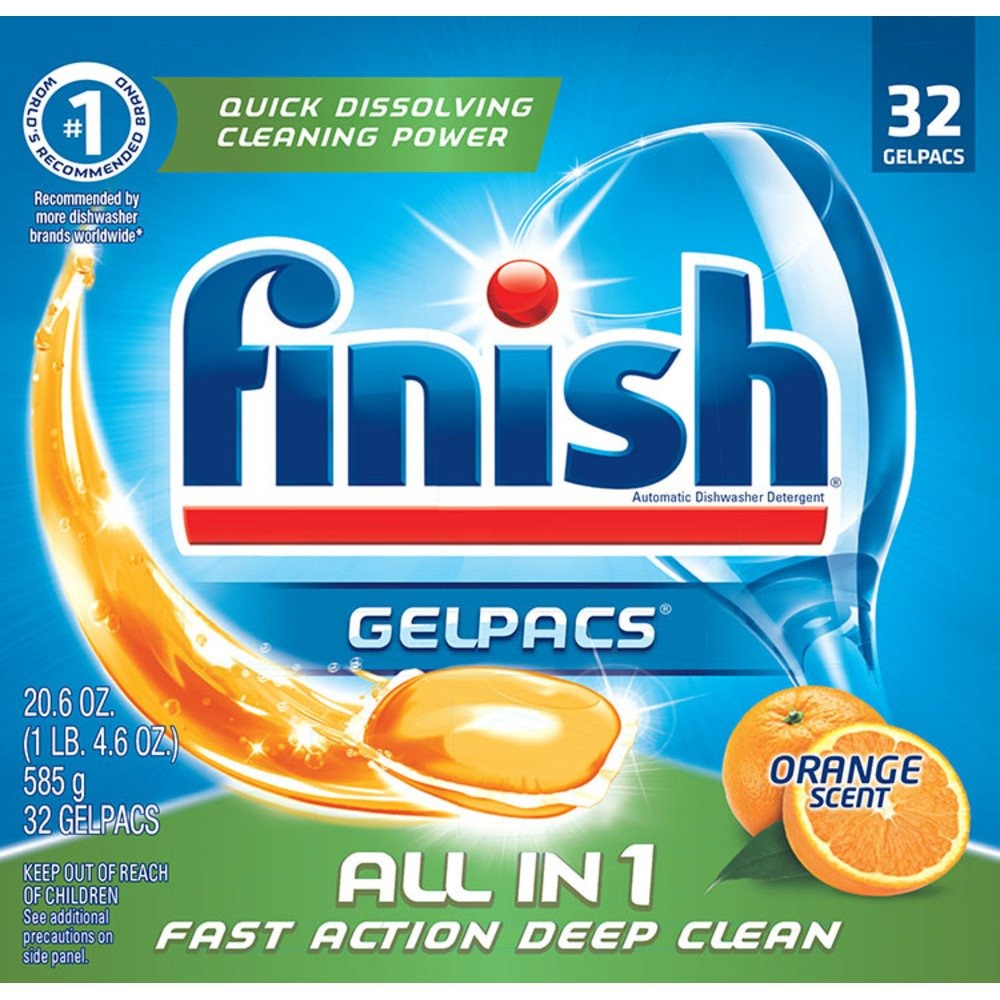
Item Name: Finish All in 1 Gelpacs Orange, 32ct, Dishwasher Detergent Tablets
Bullet Point 1: World's #1 Recommended Brand* (*Recommended by more dishwasher brands worldwide)
Bullet Point 2: Pre-Soakers scrub away tough food residues like baked-on lasagna & dried-on oatmeal
Bullet Point 3: Powerful cleaners remove the toughest stains & gently scrub your dishes & glasses sparkling clean
Bullet Point 4: Easy-to-use, pre-measured dishwasher pacs with a refreshing orange scent
Bullet Point 5: To use properly, remove one gelpac & place in the main detergent cup & close completely
Value: 32.0
Unit: Count

Price: 20.99